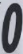
Number: 0